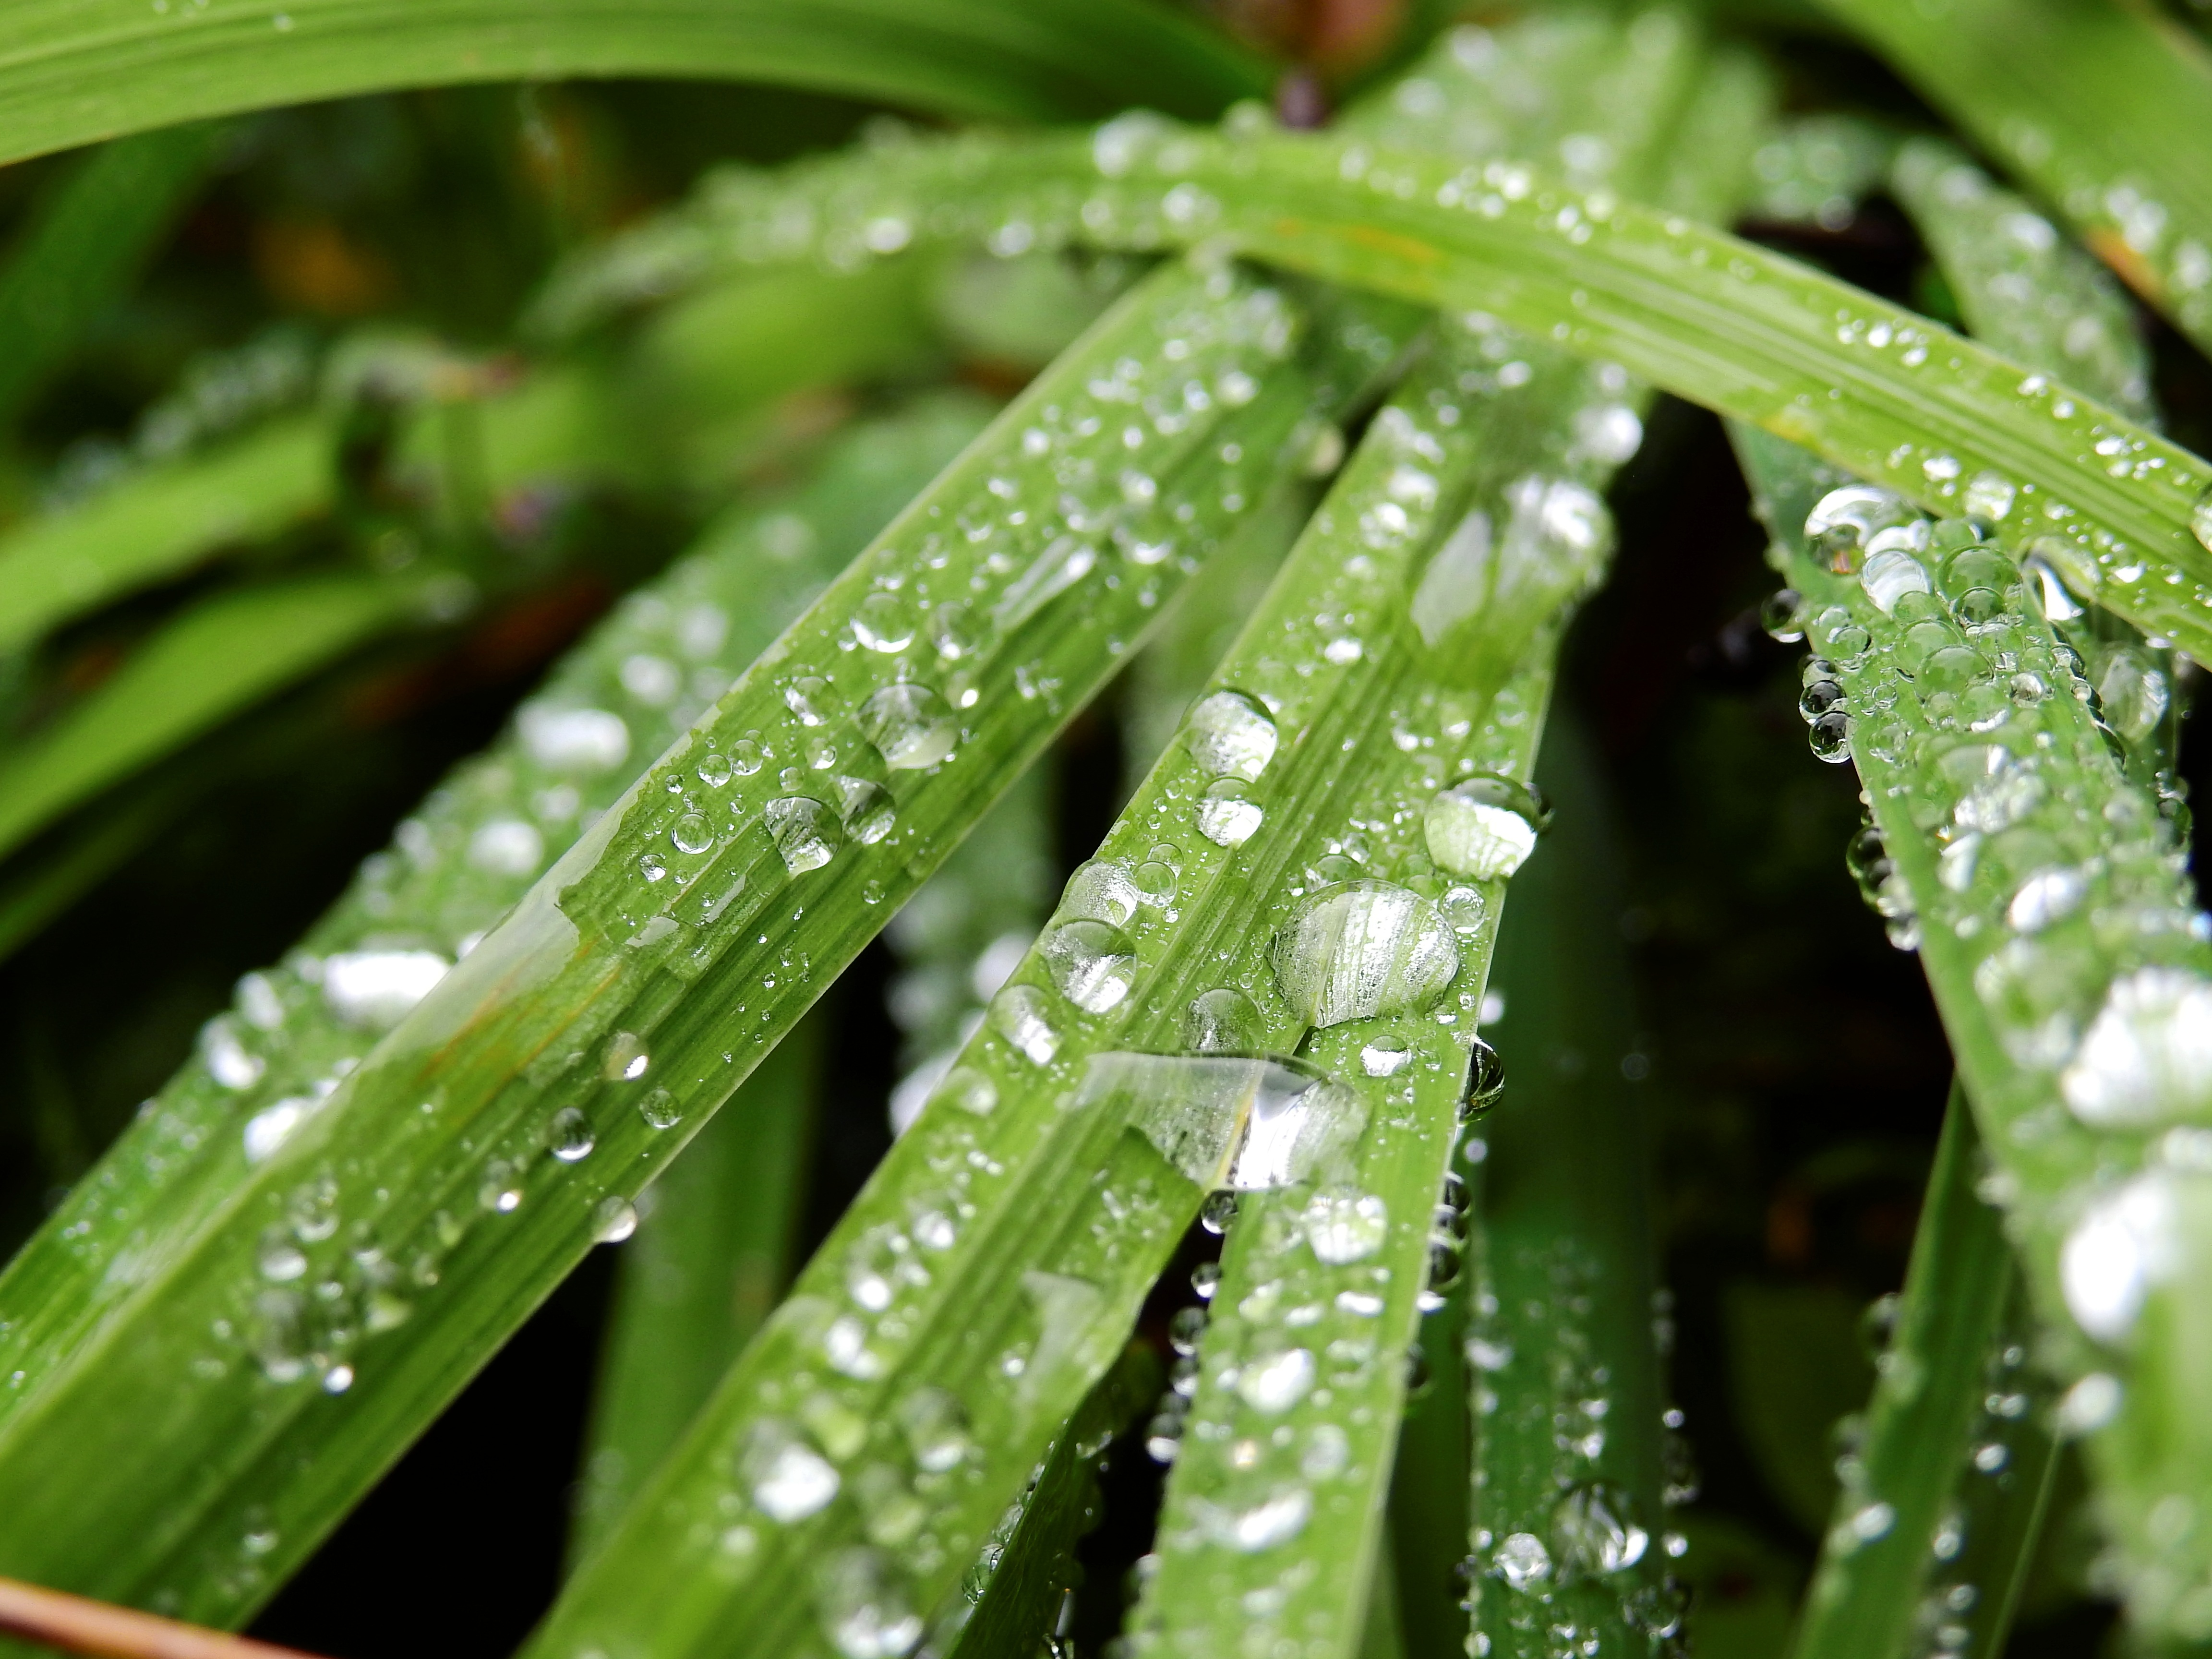
water, nature, grass, branch, drop, dew, liquid, plant, lawn, photography, rain, leaf, flower, green, botany, close, flora, drip, close up, leaves, drop of water, moisture, macro photography, grass family, plant stem